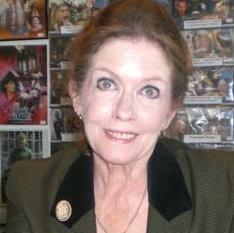
Age: 59